American Scary

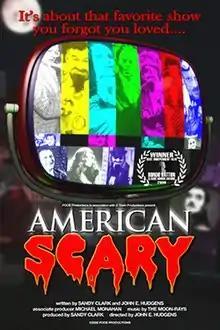
Theatrical release poster

American Scary is a 2006 American documentary film about the history and legacy of classic television horror hosts, written and directed by American independent filmmakers John E. Hudgens and Sandy Clark.